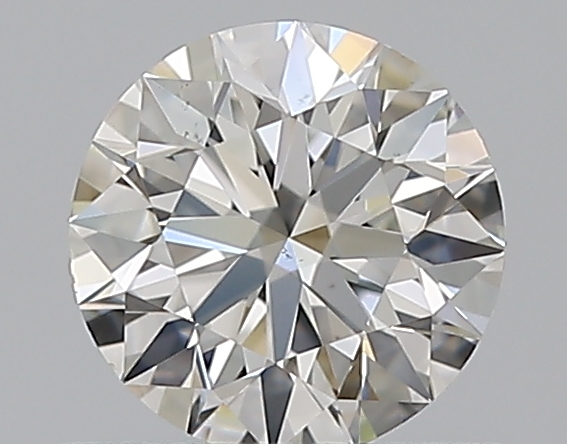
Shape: round
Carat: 0.55
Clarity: VS1
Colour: H
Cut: EX
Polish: EX
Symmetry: EX
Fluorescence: F
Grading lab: GIA
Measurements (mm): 5.22 x 5.23 x 3.26